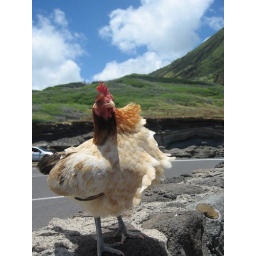
chicken in lava rocks in hawaii